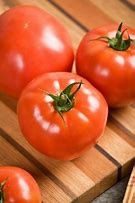
Label: tomato